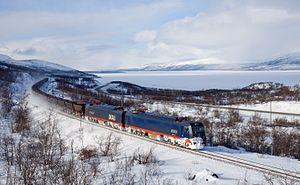
Locomotives IORE de la compagnie MTAB tractant un train de minerai vide. Photo prise près du lac Torneträsk (en arrière plan), entre Abisko et Kiruna, en Suède. Svenska: MTAB IORE med ett tomt malmtåg nära Torneträsk (sjön i bakgrunden), mellan Abisko och Kiruna